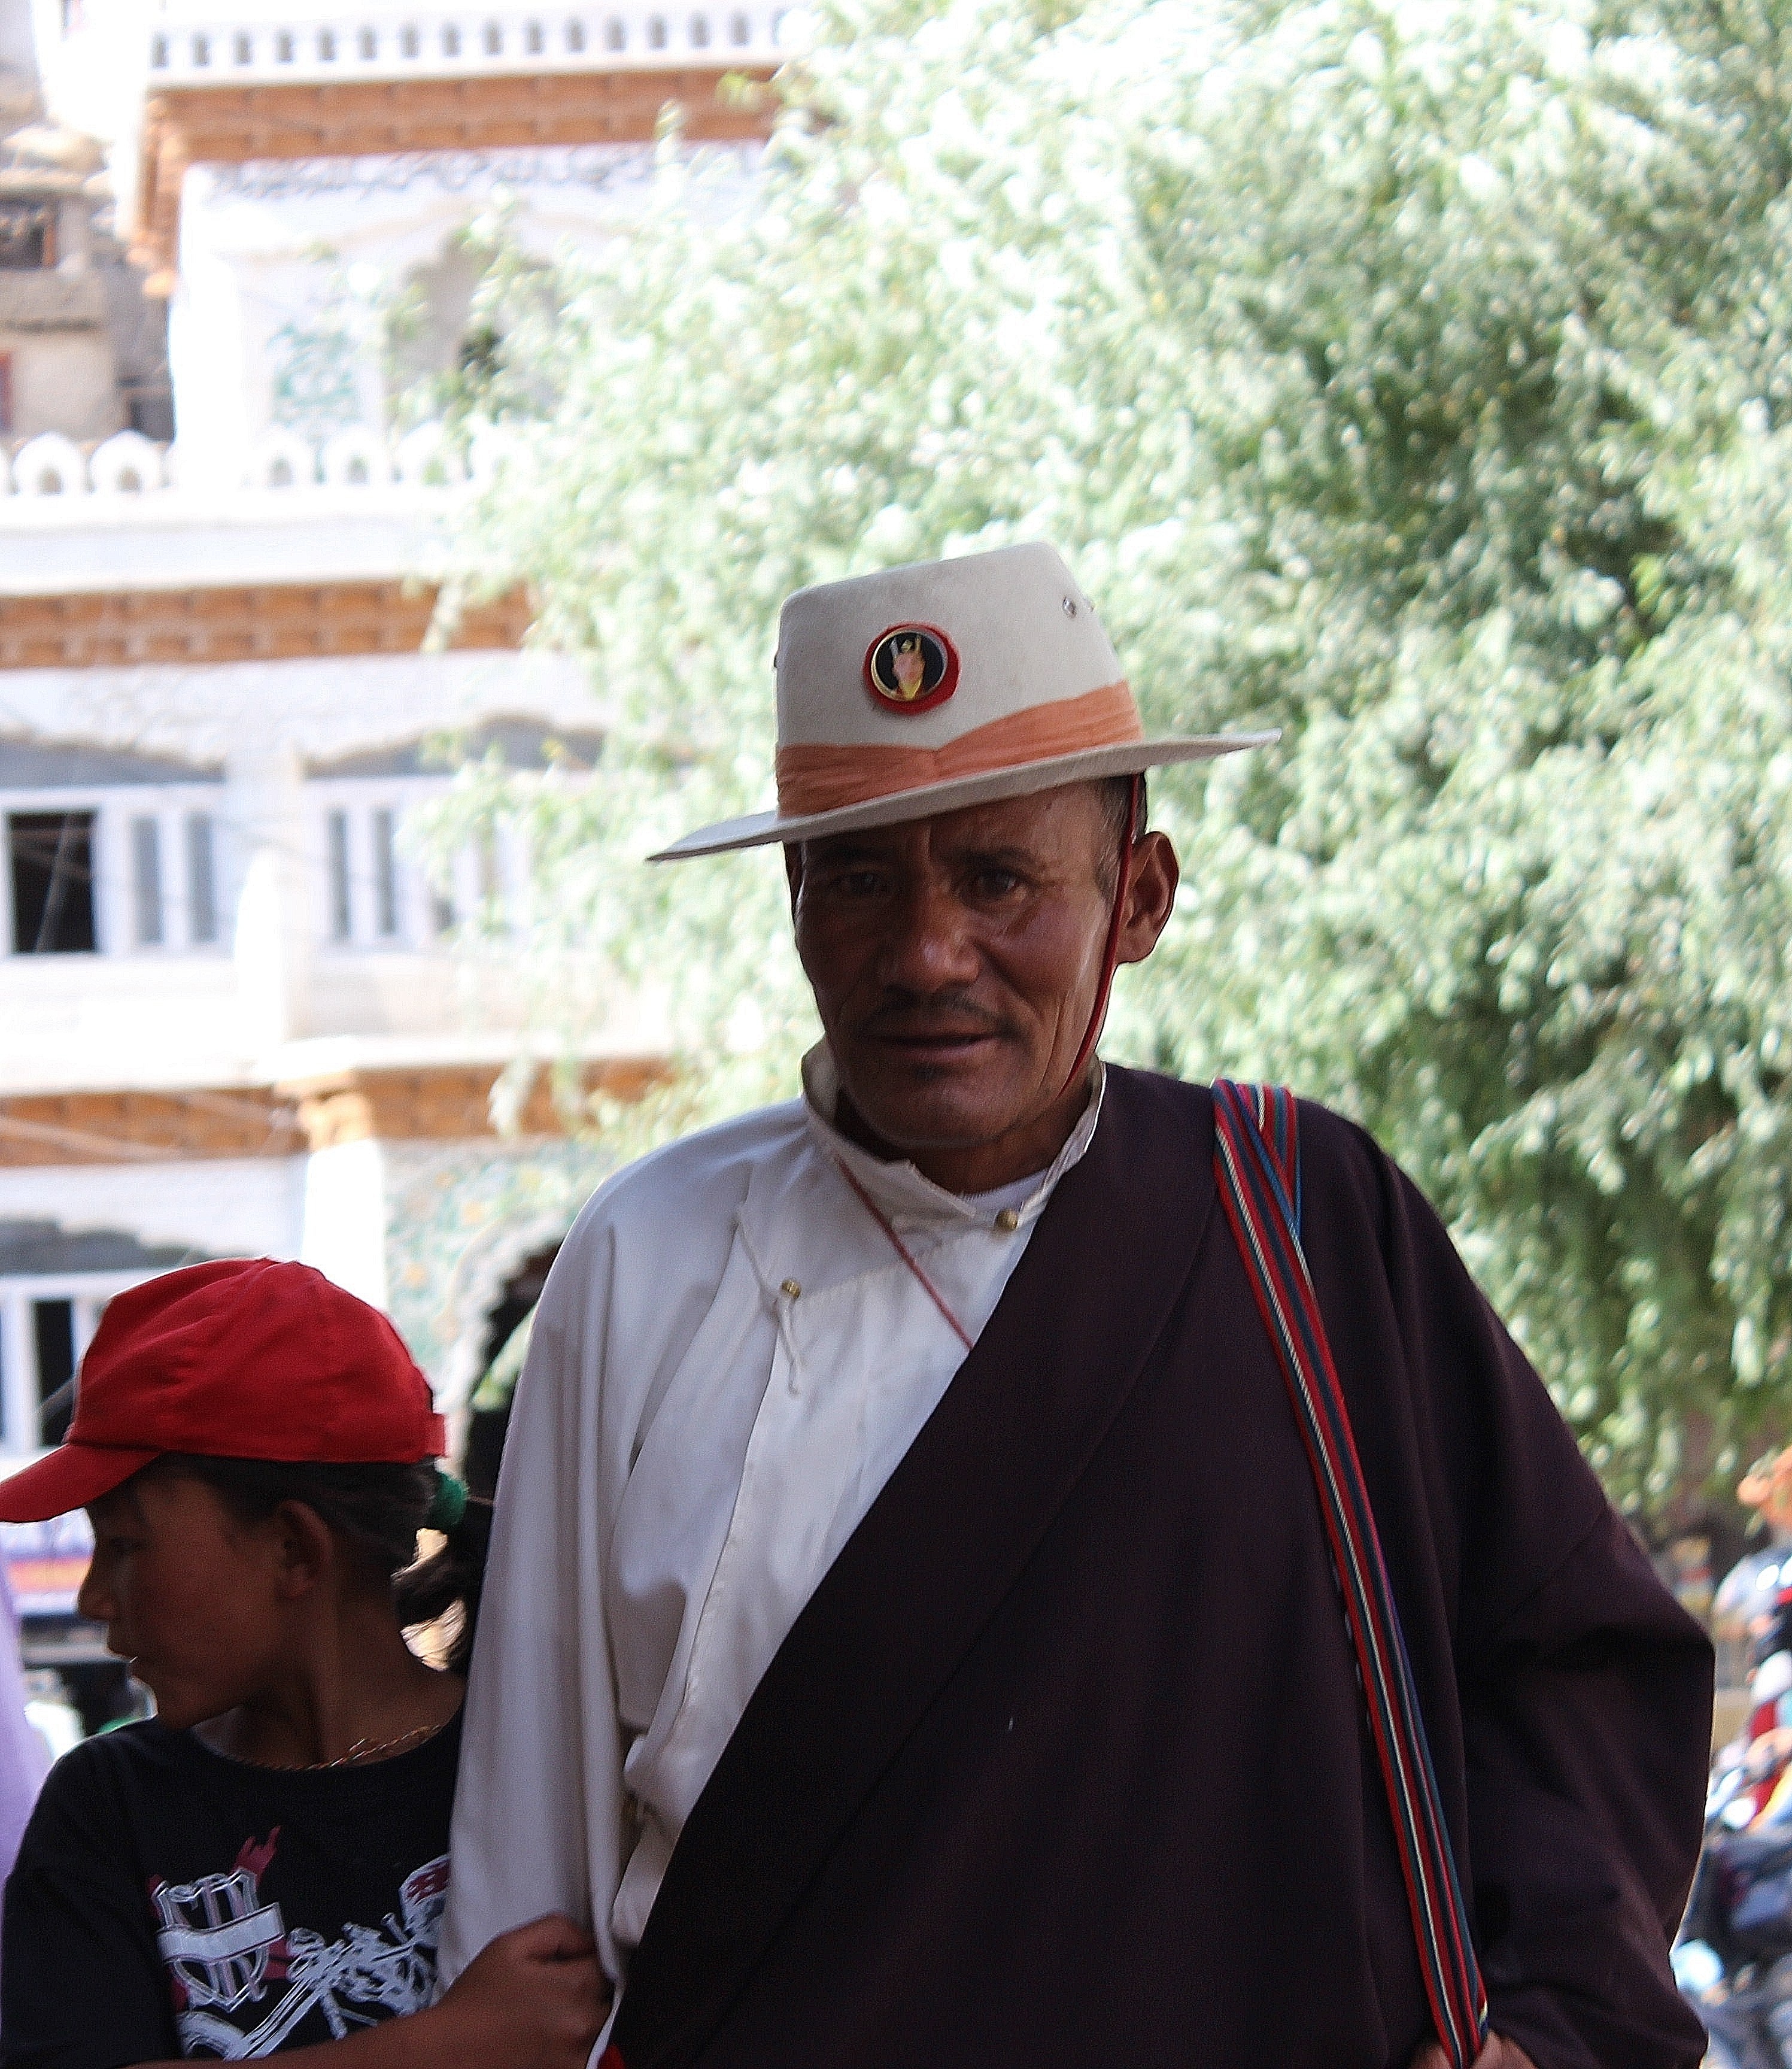
person, buddhism, profession, native, bishop, india, ladakh, leh, clergy